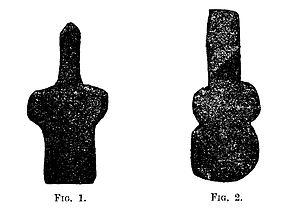
Gravure représentant des statuettes cycladiques du type ""idole violon"" de la culture de Grotta-Pélos."
La culture des Cyclades est une culture archéologique du Néolithique final et du début de l'Âge du bronze, qui s'est développée dans les iles de l'archipel des Cyclades au IIIe millénaire av. J.-C. L'archéologue grec Chrístos Tsoúntas a suggéré à la fin du XIXᵉ siècle, après avoir rapproché diverses découvertes sur de nombreuses iles, que les Cyclades auraient été englobées dans une unité culturelle au IIIᵉ millénaire av. J.‑C. : la civilisation cycladique. Elle est célèbre pour ses idoles de marbre travaillé à l'obsidienne, retrouvées jusqu'au Portugal et aux bouches du Danube, ce qui prouve son dynamisme.
Naxos est une île grecque de la mer Égée appartenant aux Cyclades. C'est la plus grande et la plus haute île de l'archipel. Elle est située pratiquement au cœur de l'Égée, à approximativement 140 km de la Grèce continentale et de la Turquie continentale. La plus grande ville et port principal est Náxos, aussi appelée Chóra.